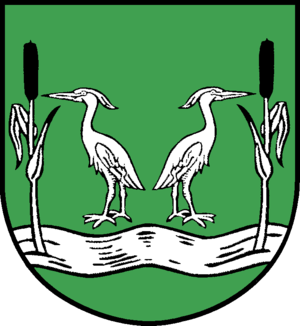
Rumohr
Coat of arms of Rumohr
Rumohr er en kommune og en by i det nordlige Tyskland, beliggende i Amt Molfsee i den østlige del af Kreis Rendsborg-Egernførde. Kreis Rendsborg-Egernførde ligger i den centrale del af delstaten Slesvig-Holsten.